Arthur Dillon (1750–1794)

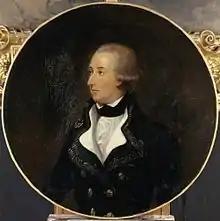
Painting by Jean-Hilaire Belloc, 1834

Arthur Dillon (3 September 1750 – 13 April 1794) was a French Army officer, colonial administrator and politician who served during the American Revolutionary War and the War of the First Coalition. After serving in several political offices during the early years of the French Revolution, he was executed in Paris as a royalist during the Reign of Terror in 1794.